Geology and hydrology of the Wichita Falls, Texas area

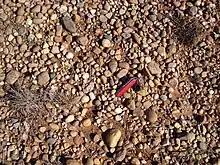
Pleistocene and/or early Holocene quartzite and other hard-stone gravels on soil surface.

Up to of fluvial deposits of unconsolidated gravel, sand, and silt mapped as terrace deposition by the 1987 Texas Atlas of Geology. Gravels are granule-to-cobble size, with clasts of angular to well-rounded quartzite, quartz, and chert from distal sources and lesser fragments of local strata. The sands are orange-brown to tan, fine- to coarse-grained with preserved soils.